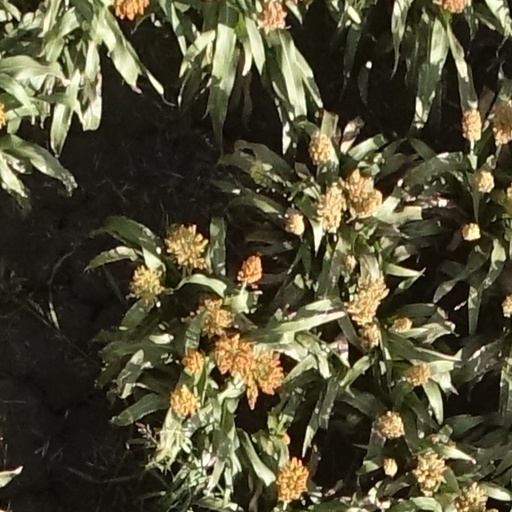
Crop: sorghum